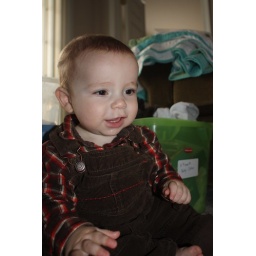
Back home in cute clothes